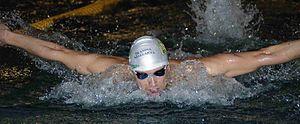
Lars Frölander, né le 26 mai 1974 à Borlänge, est un nageur suédois.